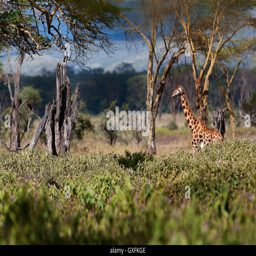
biological subspecies in the bush